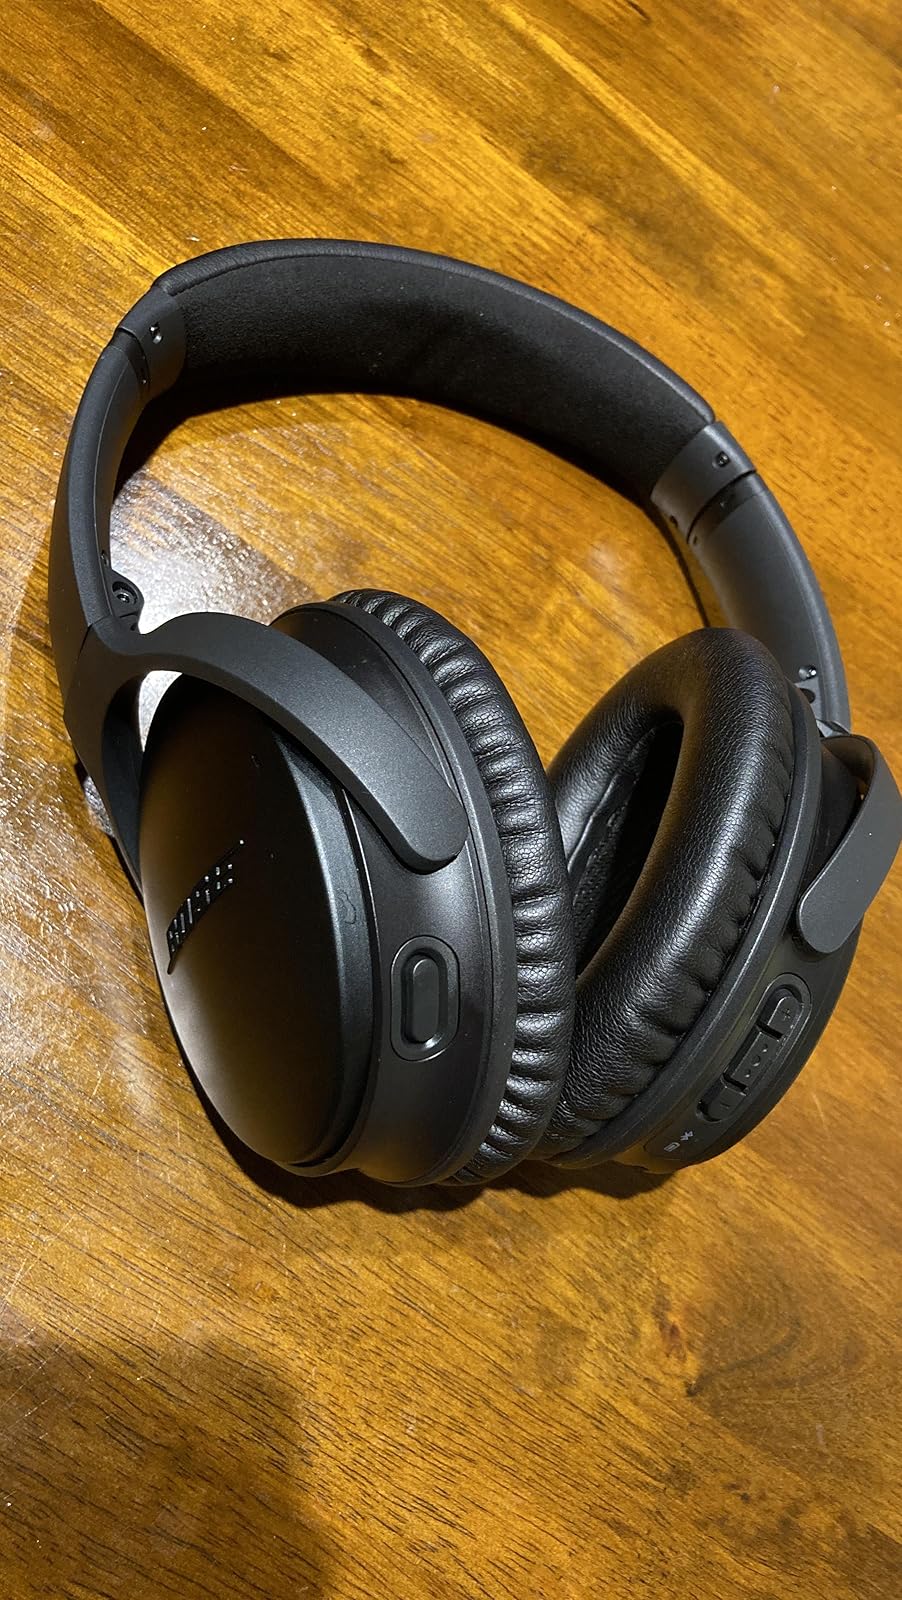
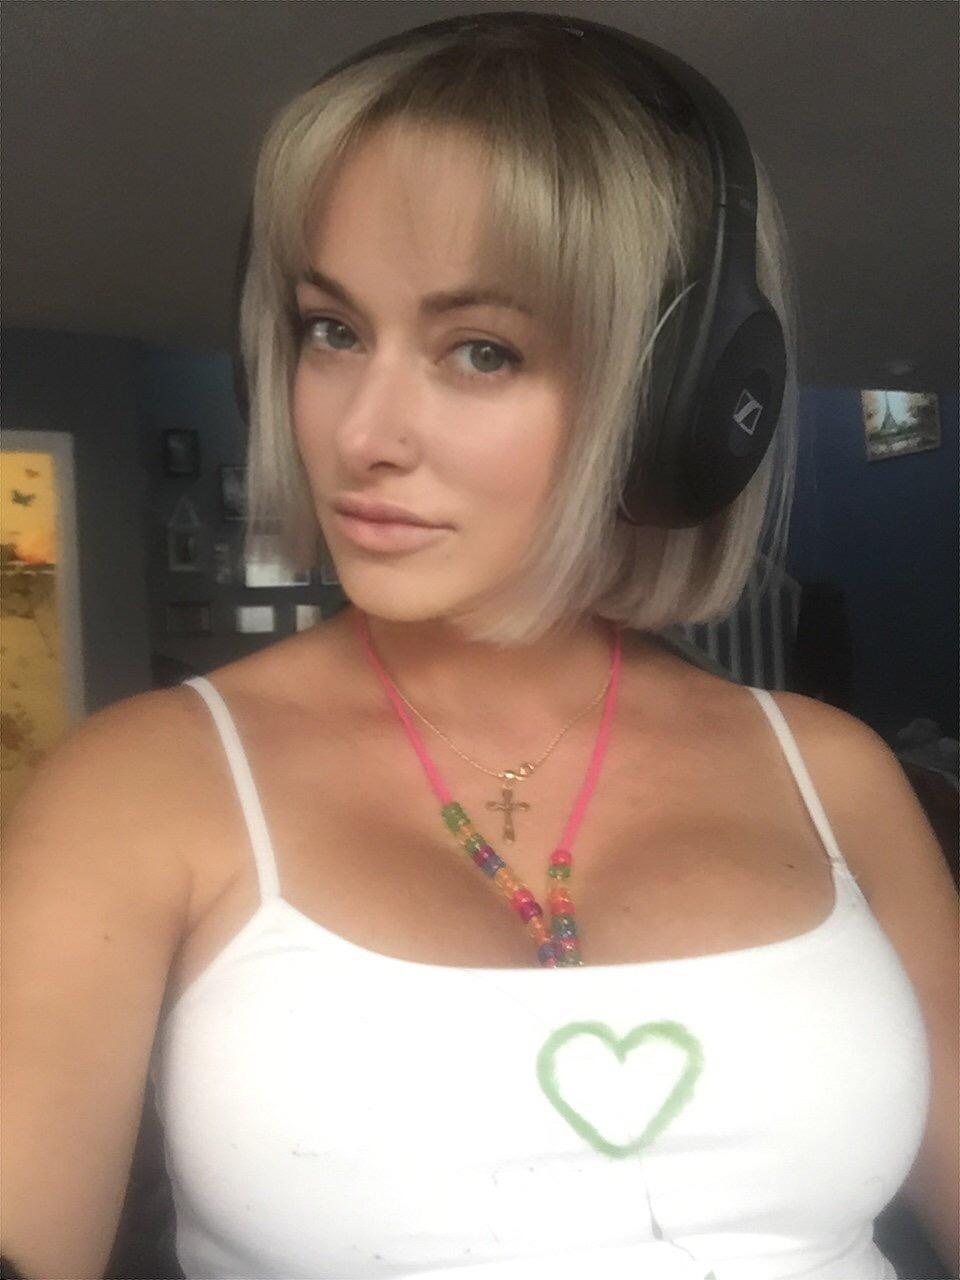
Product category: headphones
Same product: no